Fathis Handhuvaruge Feshun 3D

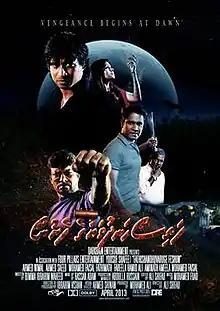
Official film poster

Fathis Handhuvaruge Feshun 3D is a 2013 Maldivian romantic horror film directed by Ali Shifau. Produced by Mohamed Ali under Dark Rain Entertainment, the film stars Yoosuf Shafeeu, Fathimath Fareela and Ahmed Nimal in pivotal roles. The film was released on 4 April 2013. It serves as a prequel to "Fathis Handhuvaru" (1997) which starred Reeko Moosa Manik and Niuma Mohamed in lead roles. It also celebrates the first 3D Maldivian film released in the cinema.